Hapkido

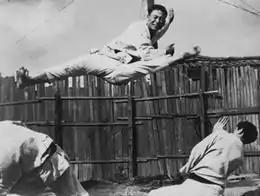
A bidirectional kick.

Ji Han-jae (지한재) was undoubtedly the prime mover in the art of Korean hapkido. It is due to his physical skills, technical contributions, promotional efforts and political connections as head hapkido instructor to the presidential body guard under Korean President Park Chung-hee that hapkido became popularized, first within Korea and then internationally.